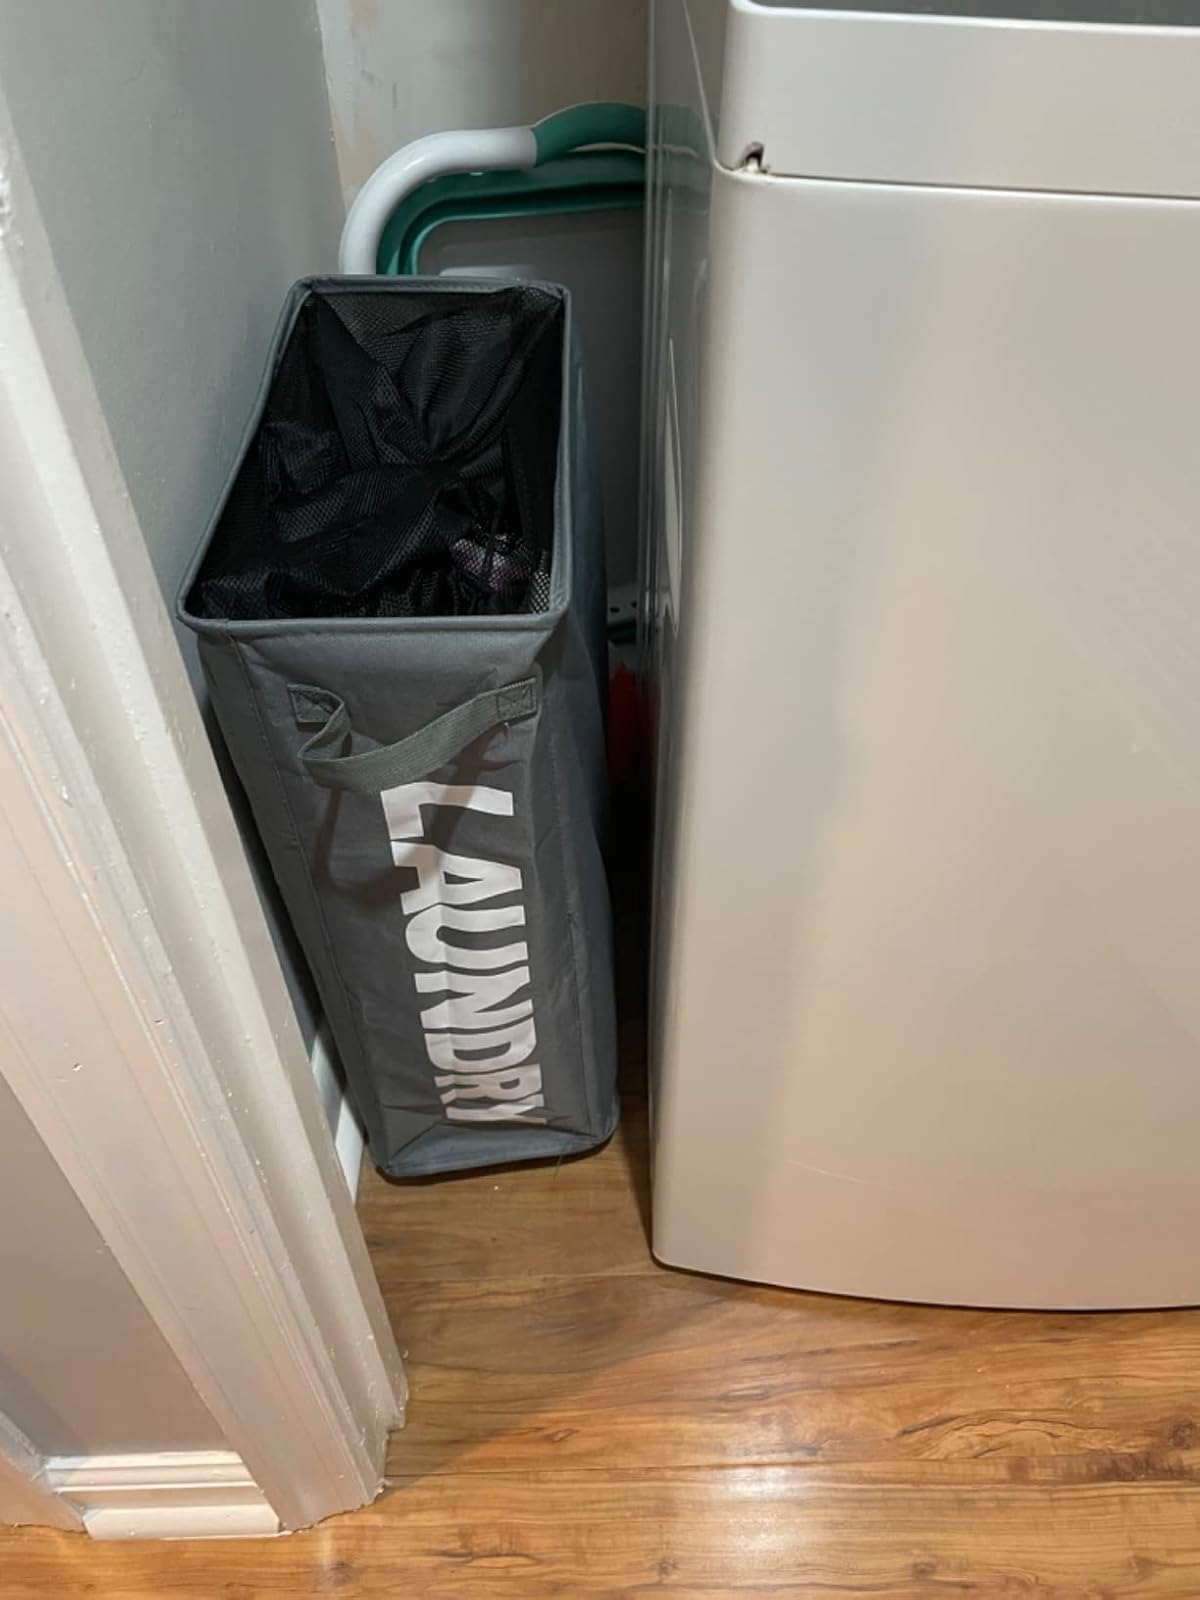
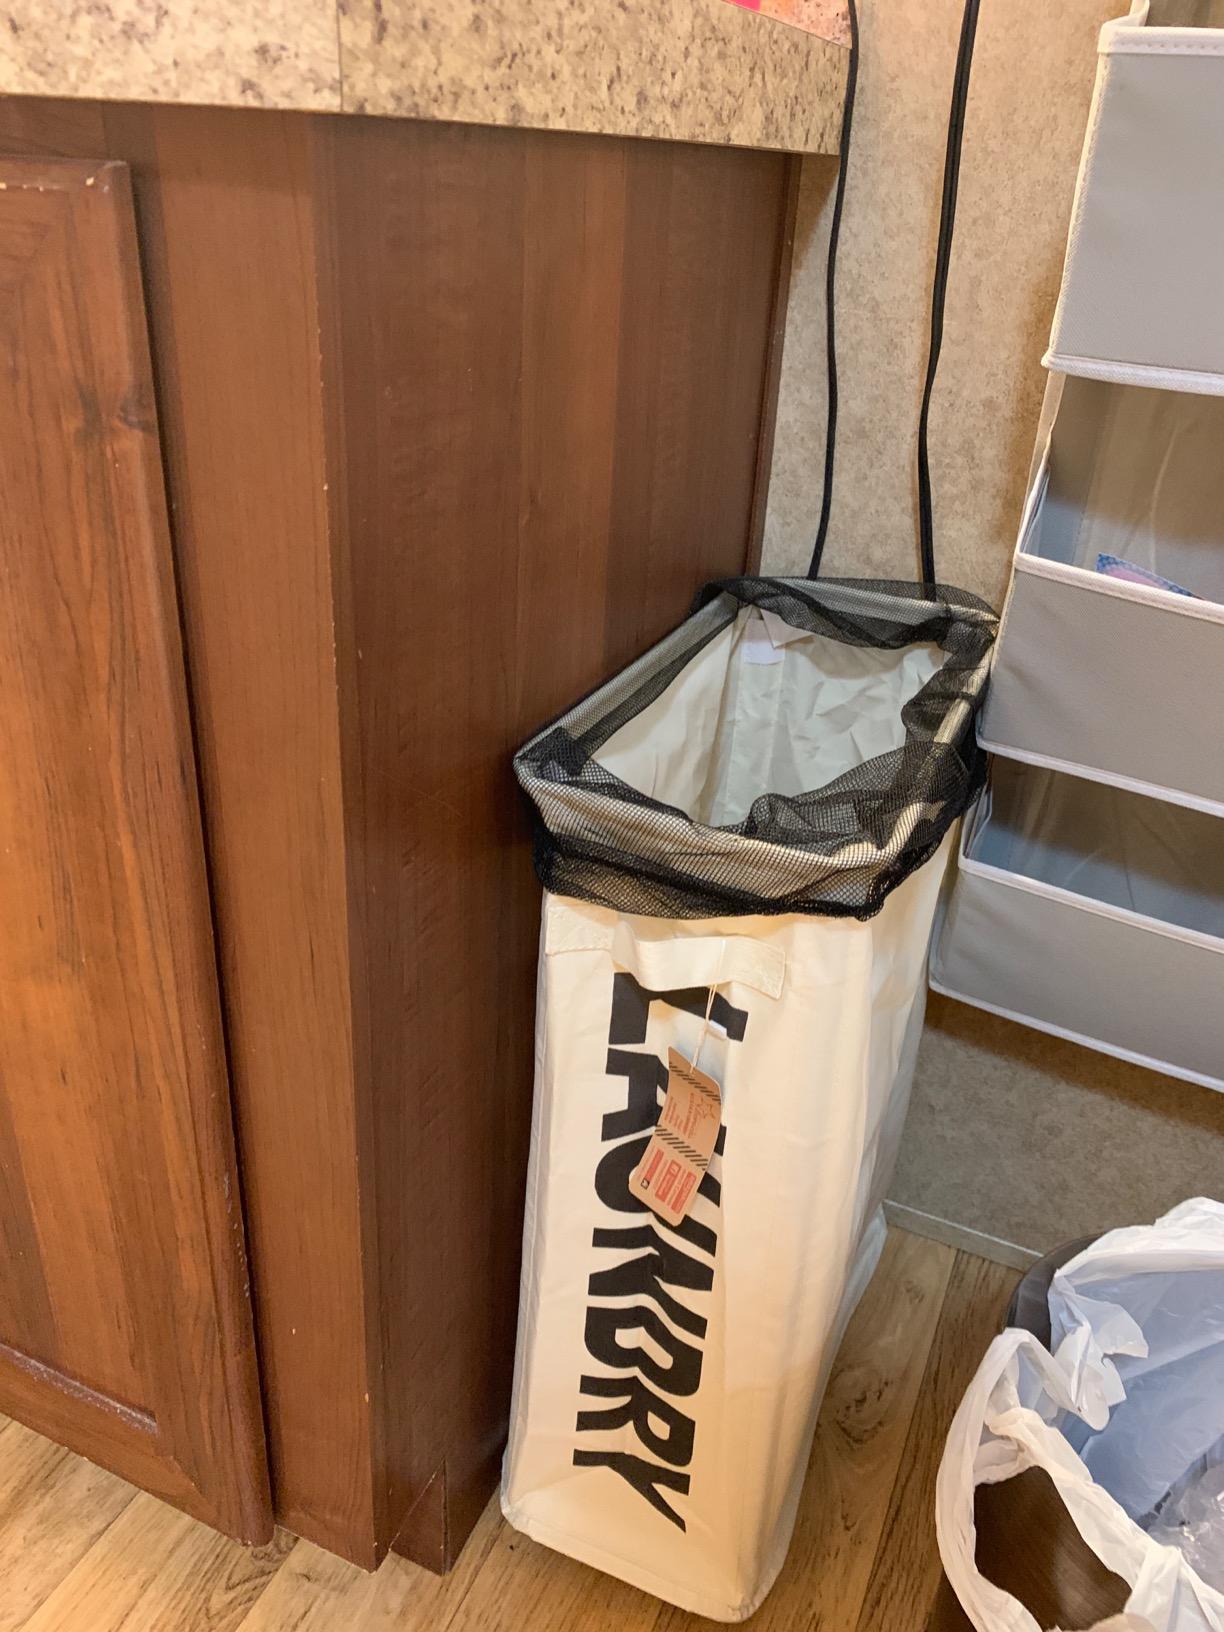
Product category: items_hamper
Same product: no